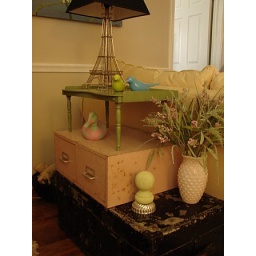
i found this pink file cabinet in the trash. i keep candles in the drawers